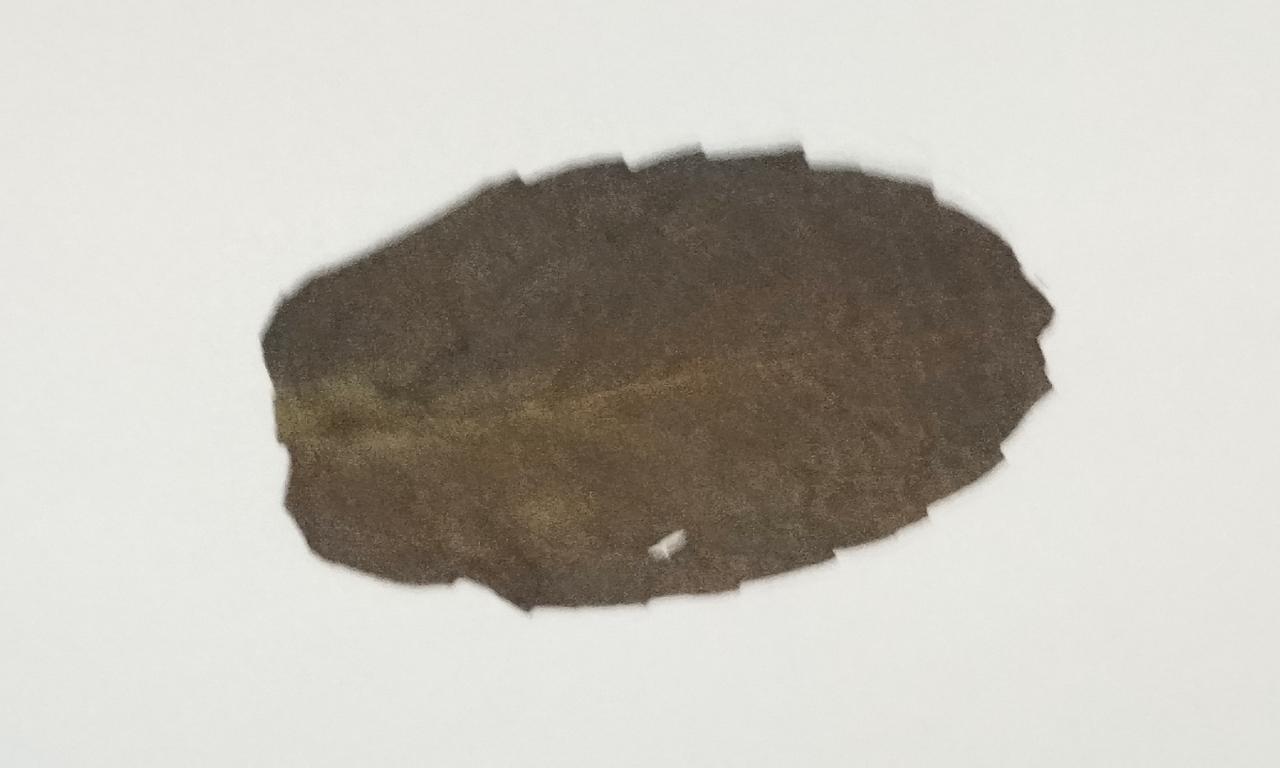
Label: Dried